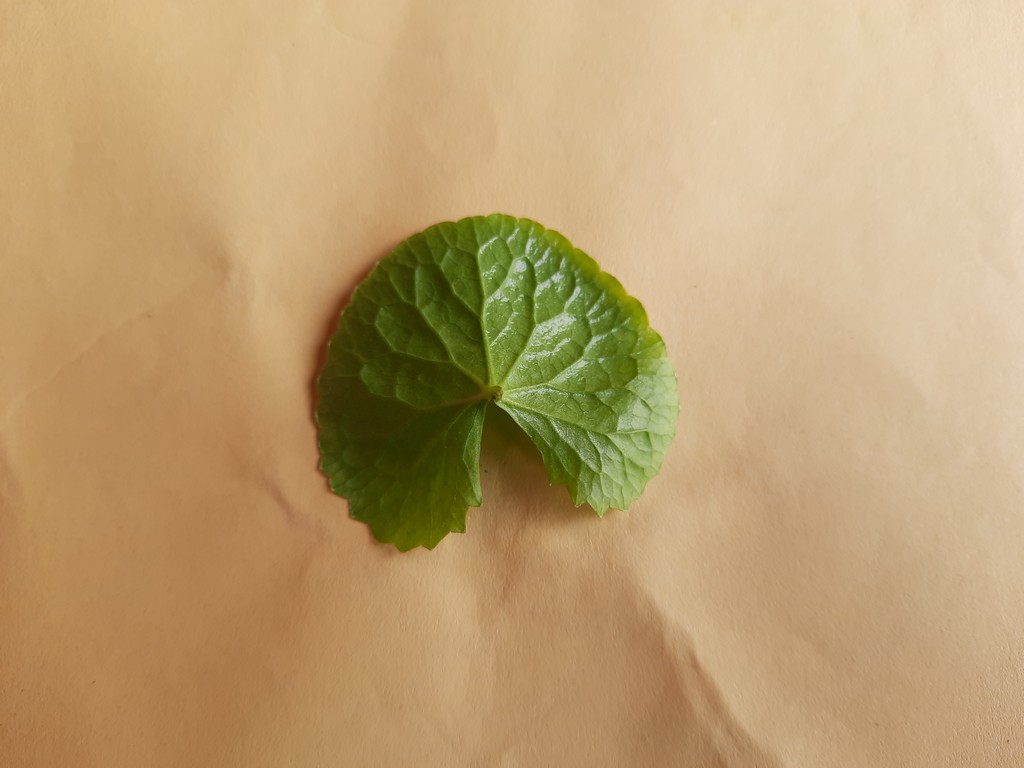
Label: Healthy